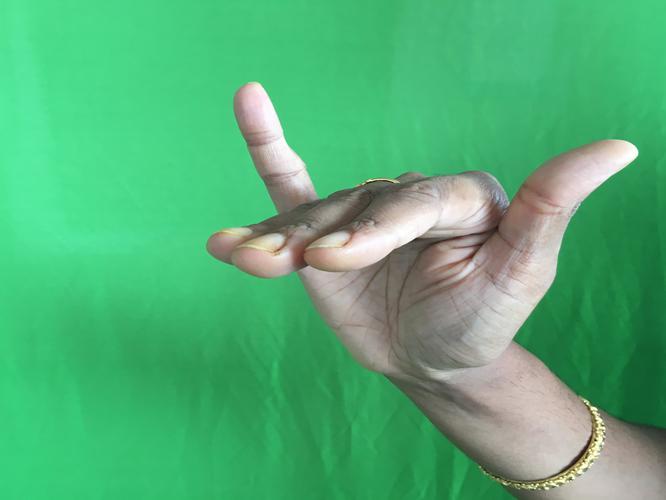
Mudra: Mrigasirsha
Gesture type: single_hand